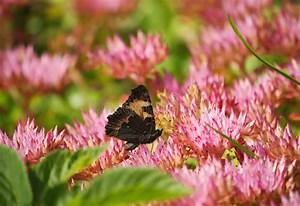
Label: farfalla